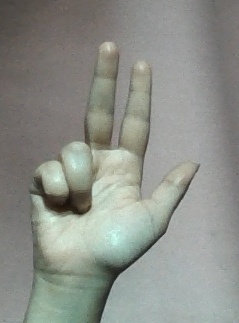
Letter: al